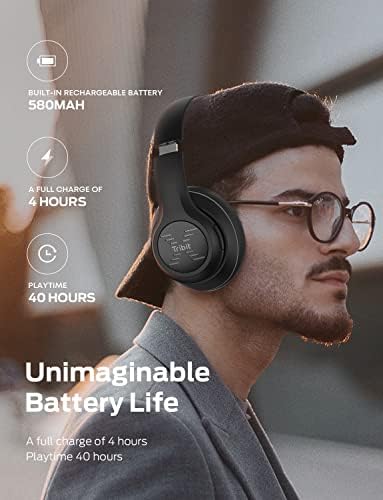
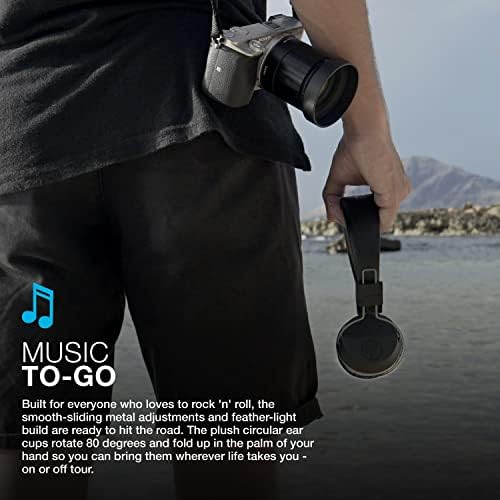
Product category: headphones
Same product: no